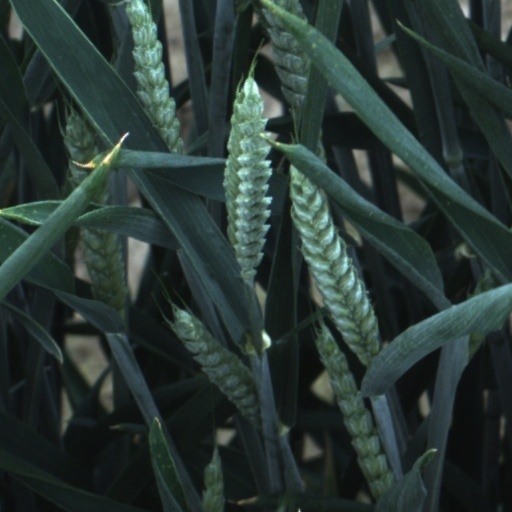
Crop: wheat